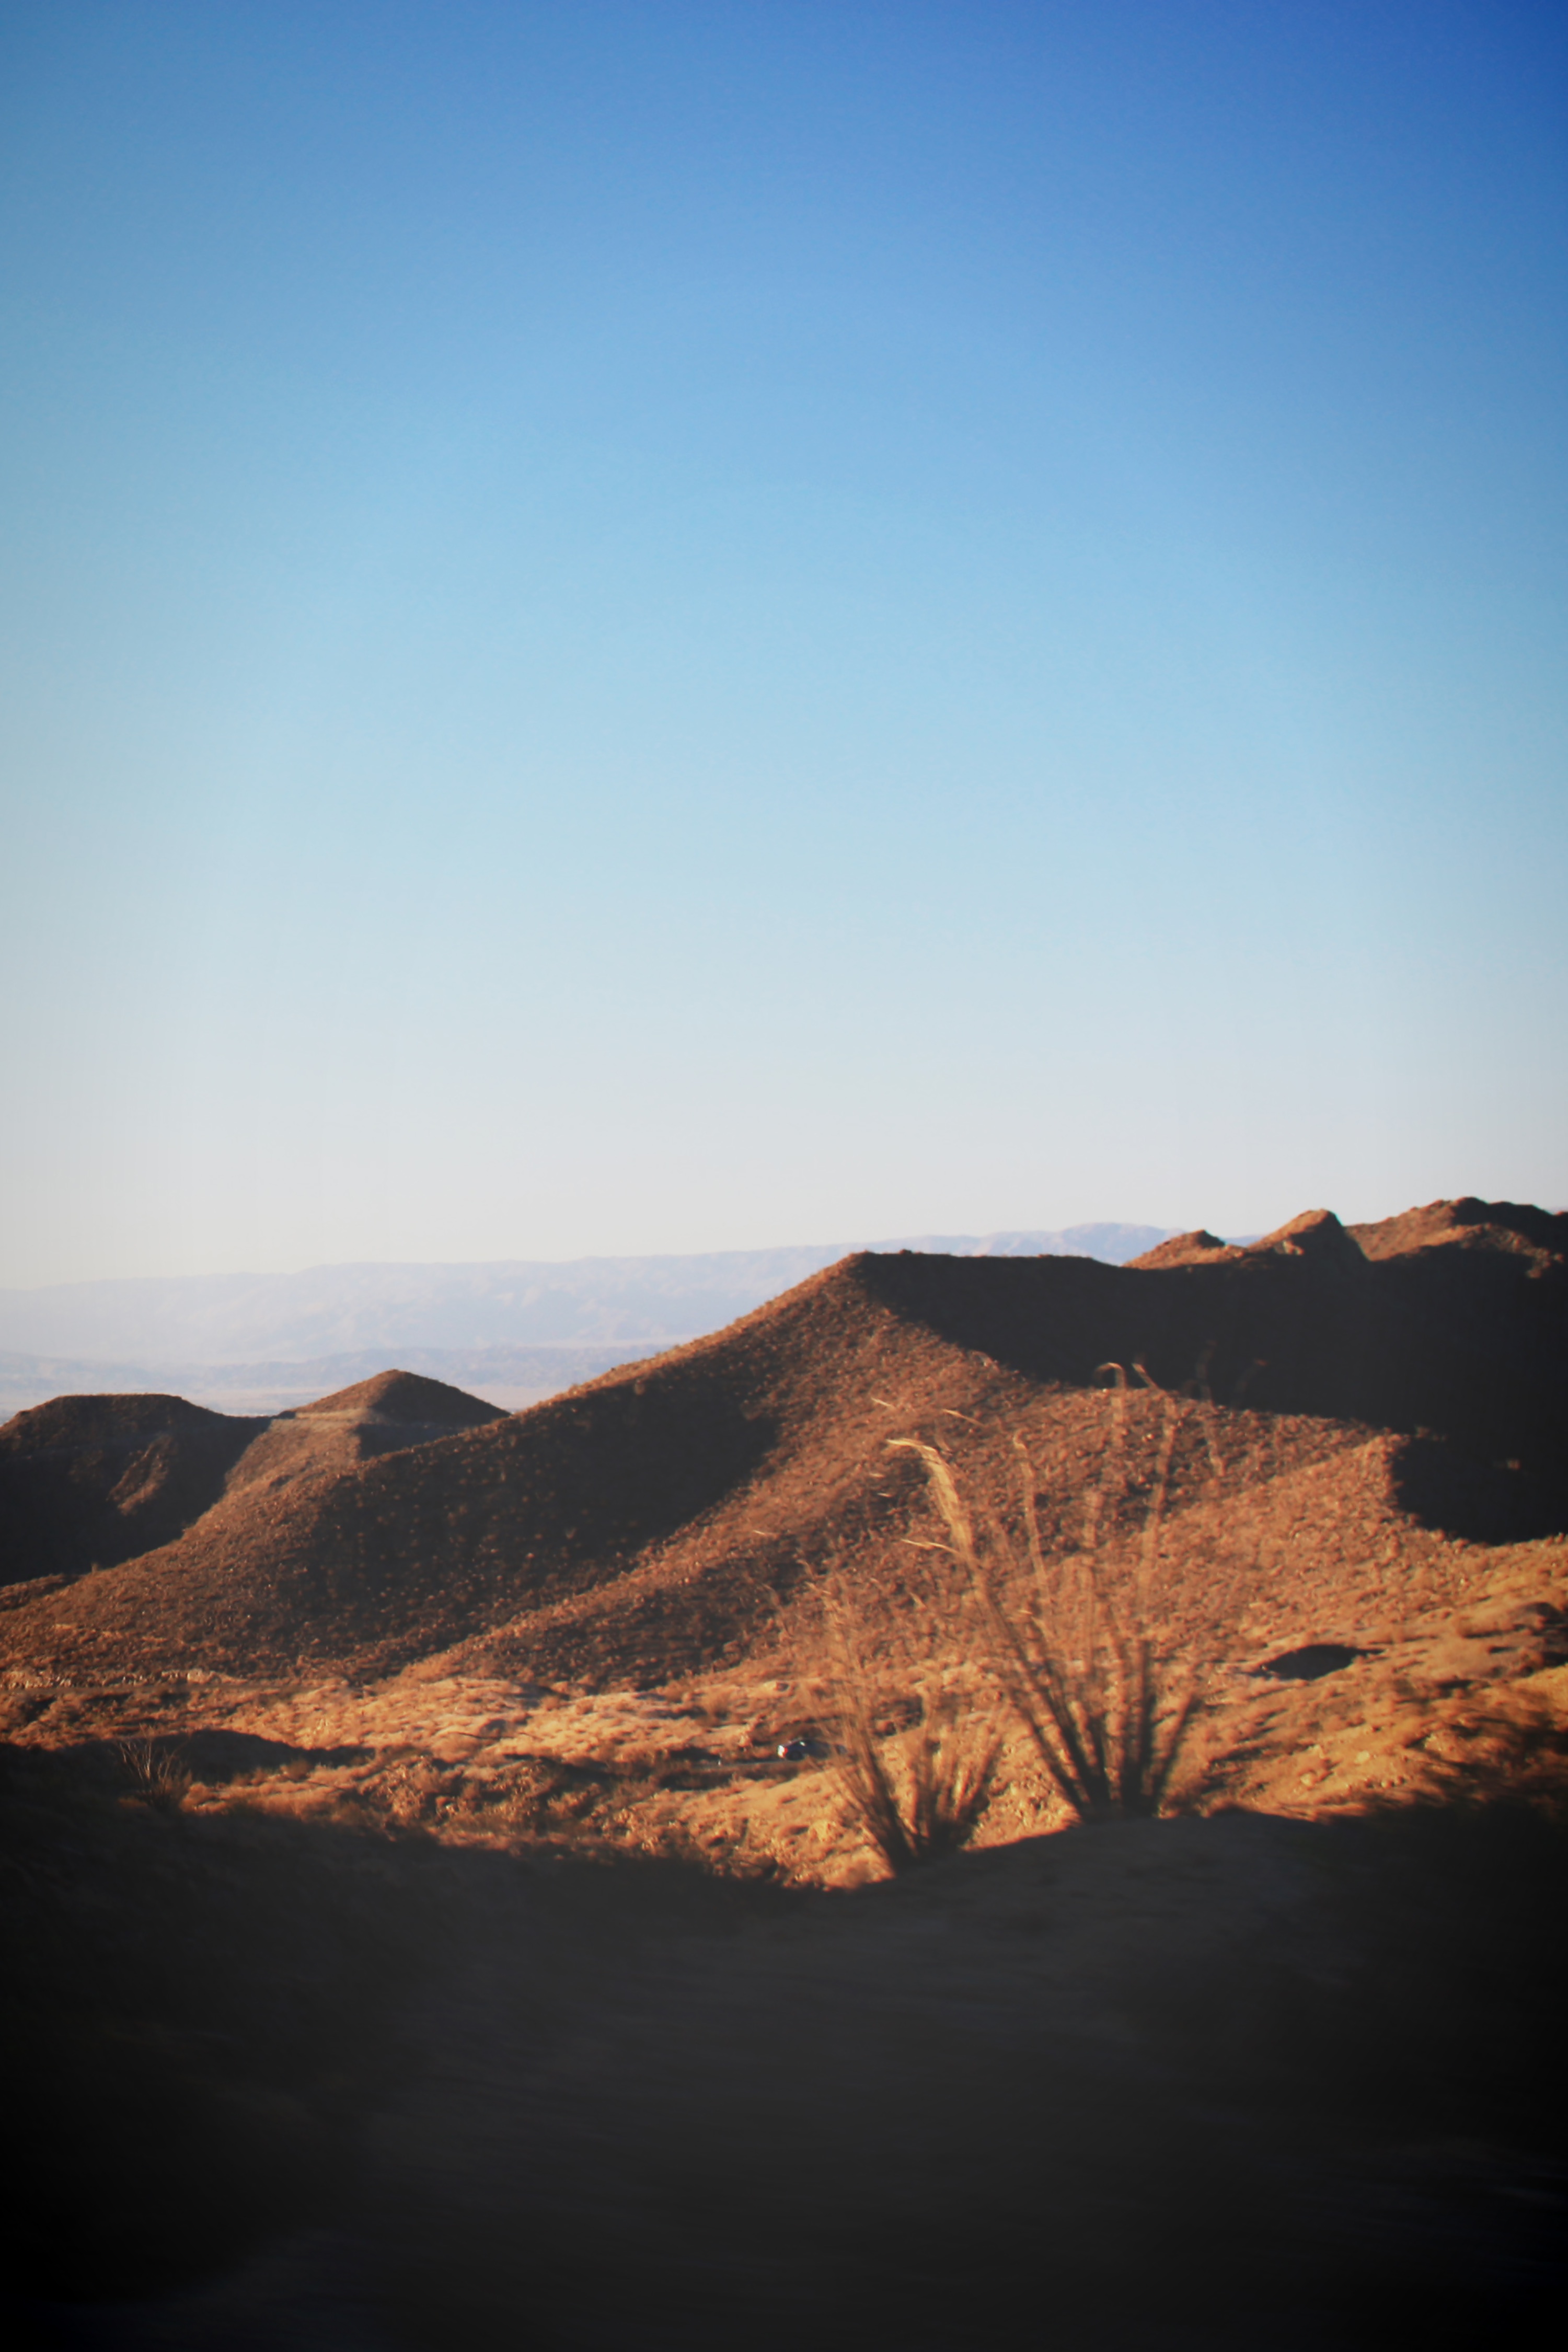
landscape, sea, nature, rock, horizon, wilderness, mountain, sky, sunrise, sunset, sunlight, morning, hill, desert, dawn, valley, dusk, terrain, plateau, wadi, butte, landform, natural environment, geographical feature, aeolian landform, mountainous landforms